Royal Park Hotel

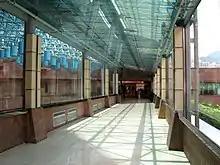
Corridor linking New Town Plaza and Royal Park Hotel

The Royal Park Hotel, established in 1989, is one of the largest hotels in Sha Tin, New Territories, Hong Kong. Owned by Sun Hung Kai Properties, the 443-room hotel is part of phase two of New Town Plaza, the largest shopping centre in the district.